Origo Gentis Langobardorum

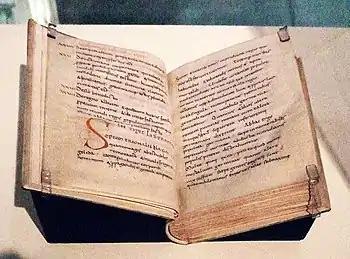
A 10th-century codex of "Origo gentis Langobardorum" from Reims, now in Berlin

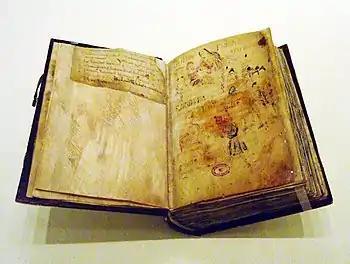
An 11th-century illustrated codex of "Origo gentis Langobardorum", now in Salerno.

The Origo Gentis Langobardorum (Latin for "Origin of the tribe of the Lombards") is a short, 7th-century AD Latin account offering a founding myth of the Longobard people. The first part describes the origin and naming of the Lombards, the following text more resembles a king-list, up until the rule of Perctarit (672–688).